List of The Young and the Restless characters introduced in 2014

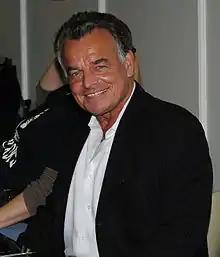
Ray Wise, who portrays Ian Ward.

Ian Ward, portrayed by Ray Wise, made his first appearance on January 23, 2014, as a former cult leader, believed to be the biological father of Dylan McAvoy (Steve Burton) and former lover of Nikki Newman (Melody Thomas Scott). Wise's casting in the recurring role was announced in December 2013. The character was slated to "play an integral role in the lives of several Genoa City residents". Michael Fairman of "On-Air Soaps" wrote that, "Now this is actually good casting if you look at the eyes of Ray Wise and Steve Burton!", and also asked if the character "could become the next Mitch Laurence of daytime". Jillian Bowe of Zap2it wrote that, "Nikki (Melody Thomas Scott) and Dylan (Steve Burton) will soon have another family reunion in Genoa City." "Soap Opera Digest" described Ian as a "charismatic former cult leader who seduced a teen Nikki, resulting in the son he never knew he had (Dylan)". In an interview with the magazine, Wise stated that the director of "How I Met Your Mother", a sitcom where Wise recurs, recommended him for the role to the soap opera's producer, Jill Farren Phelps. Wise also described and explained the character, stating: "I think he's like everybody else; there's good and bad in all of us. Ian certainly has that. In the past, he's been the leader of a group of people. [Now] he has a philosophy and a kind of religion that he follows called The Path. He's in town to find out about a certain individual, but he's probably there to stir it up a little bit and I think he will." After a nearly year long absence, Wise returned on September 4, 2015. Wise reprised the role when Ian returned to Genoa City in November 2024, opposite Jordan Howard (Colleen Zenk).